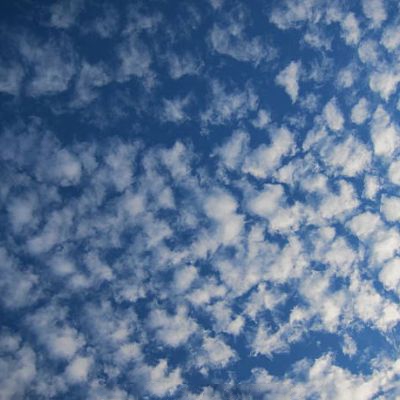
Cloud type: Cirrocumulus (Cc)